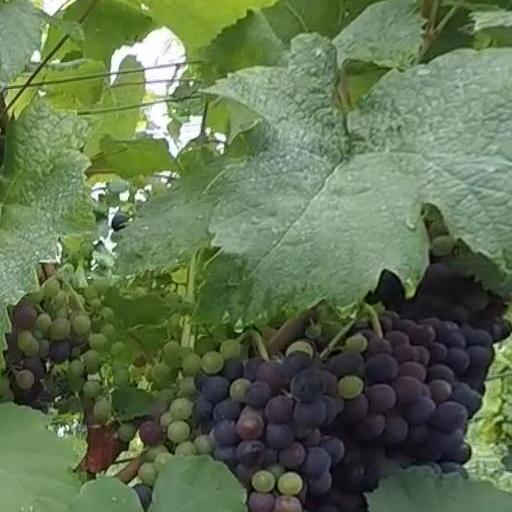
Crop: grape